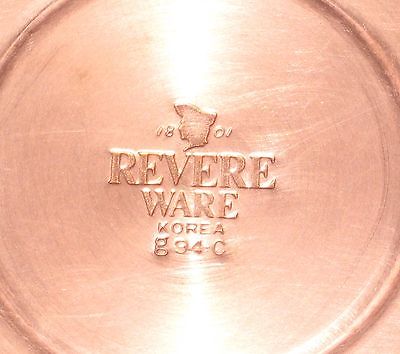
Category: kettle